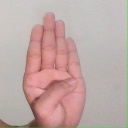
अक्षर: ब